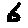
Label: 6